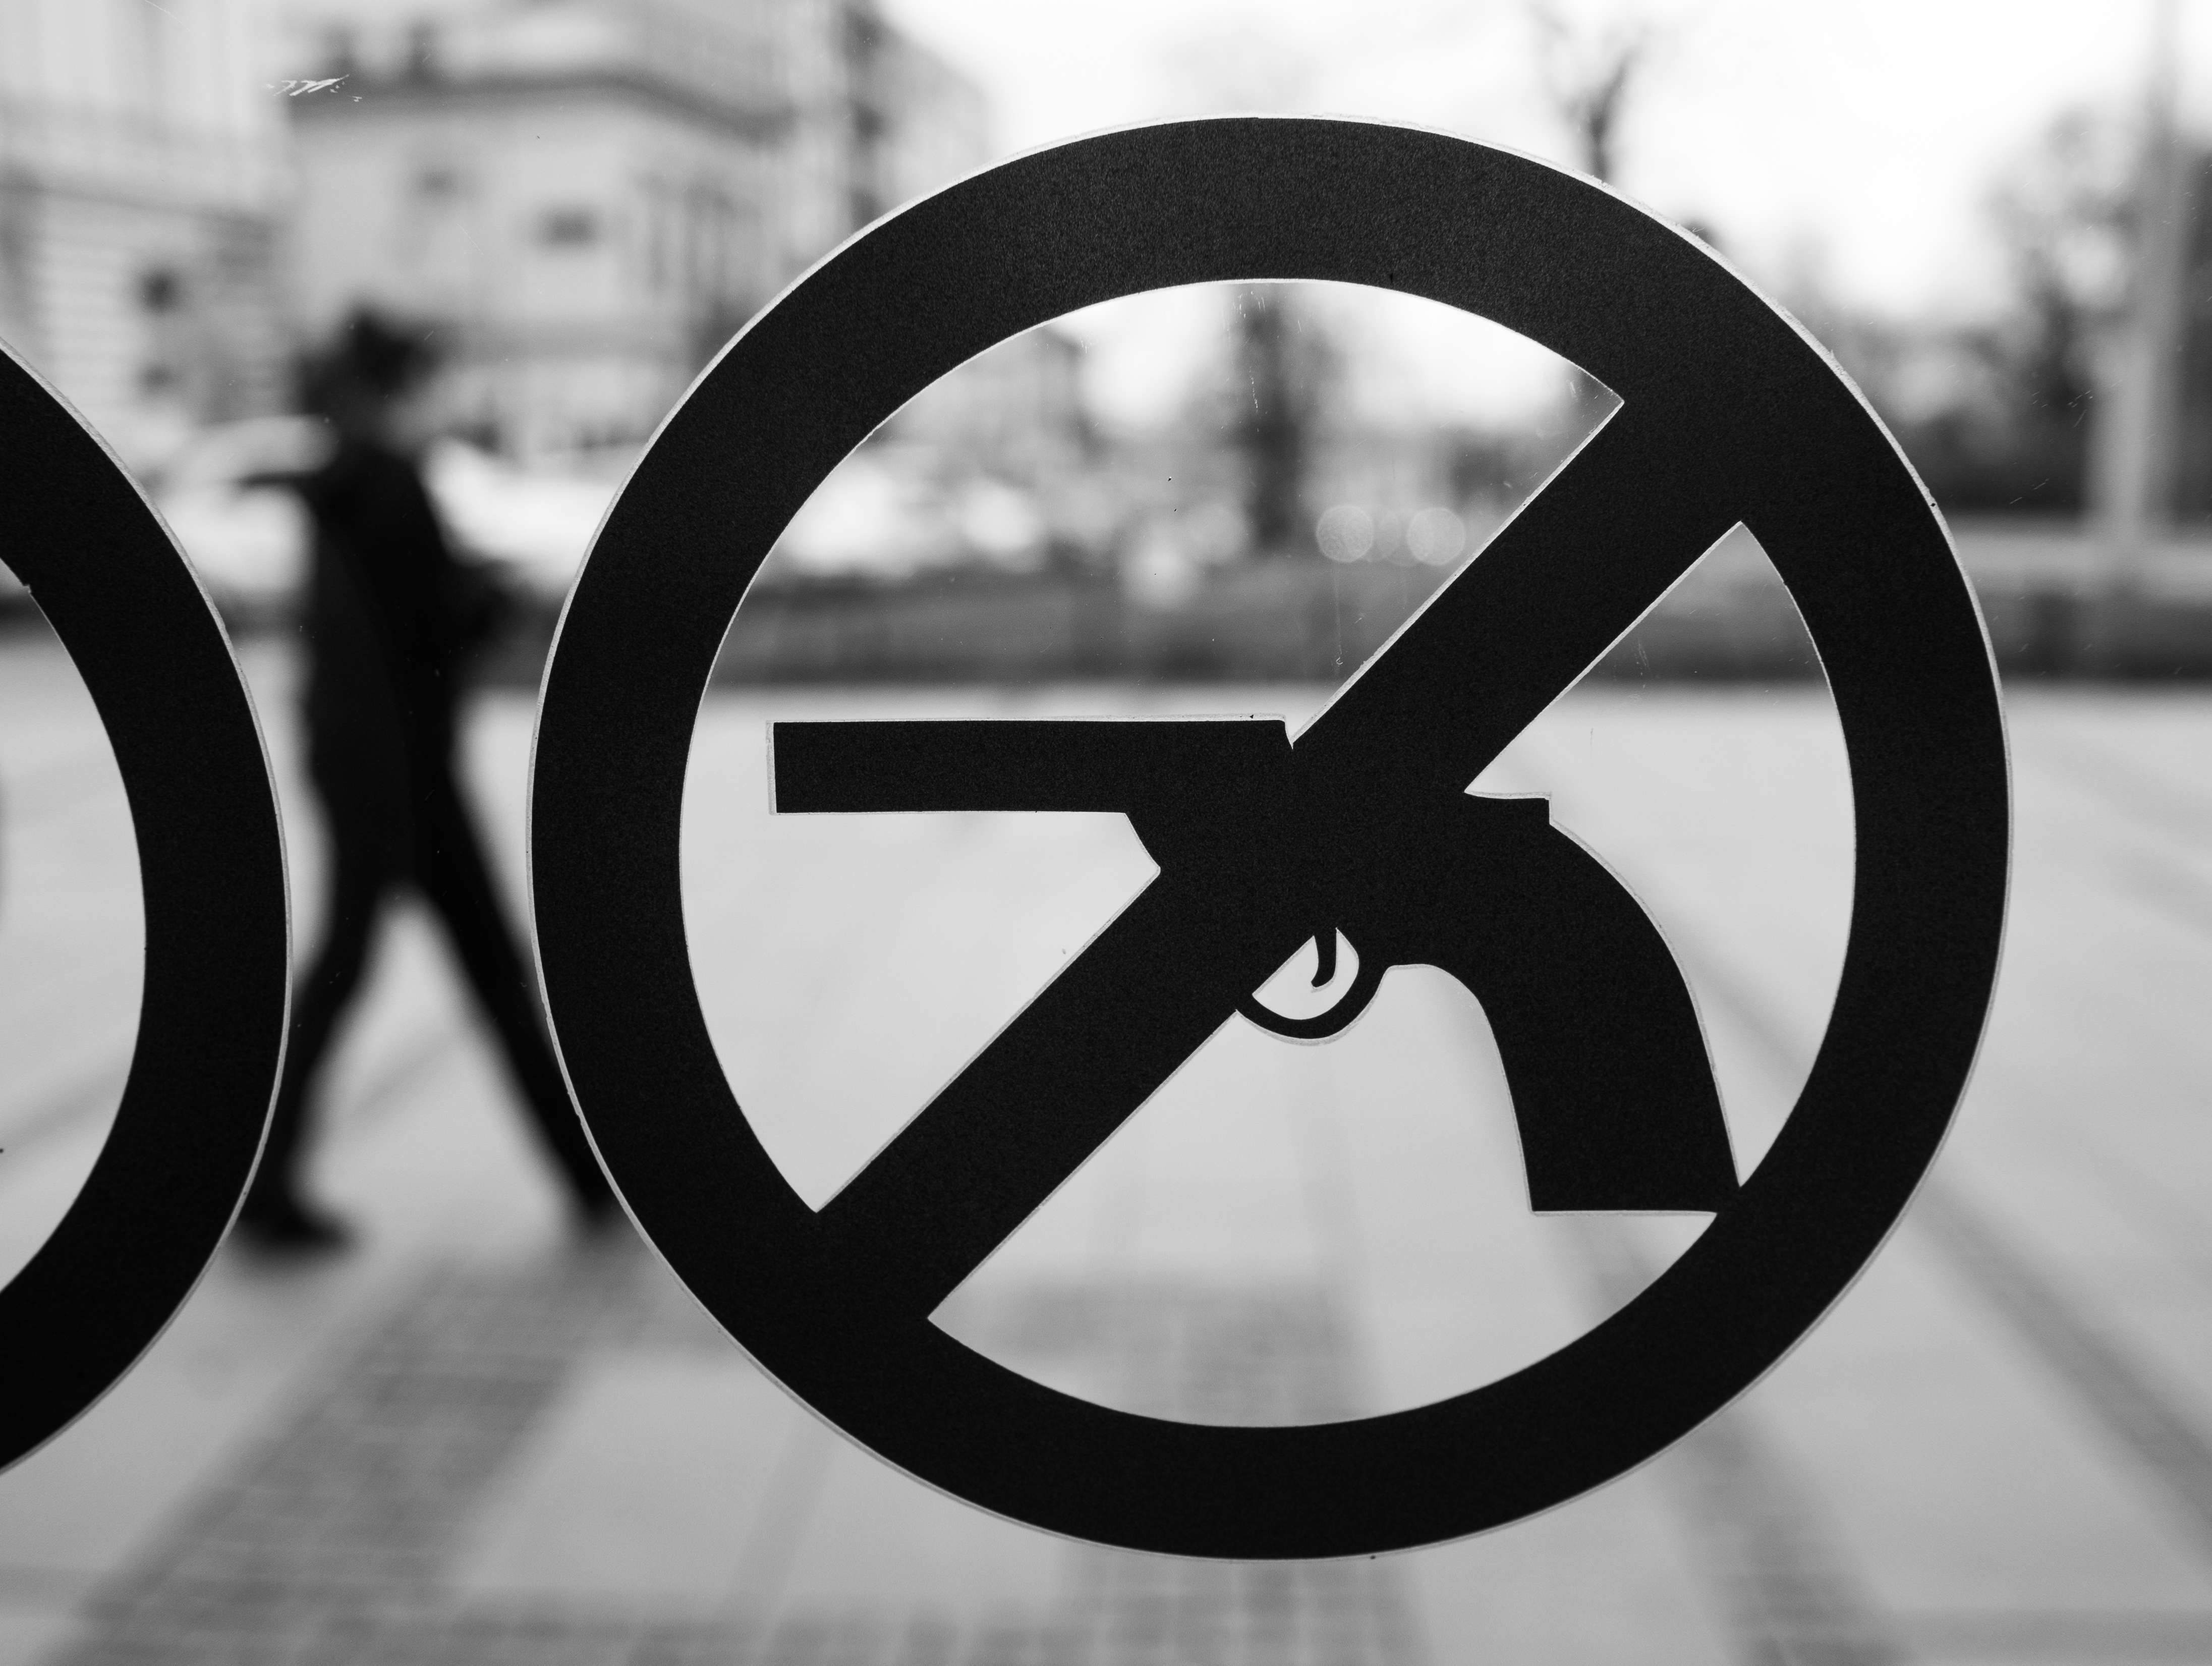
black and white, white, wheel, number, line, symbol, black, monochrome, circle, brand, font, shape, monochrome photography